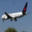
Label: airplane